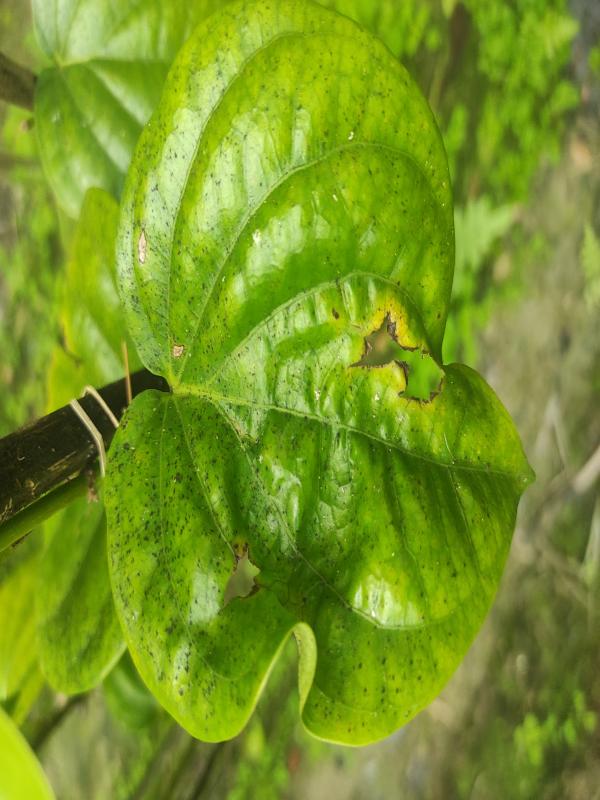
Label: Fungal_Brown_Spot_Disease